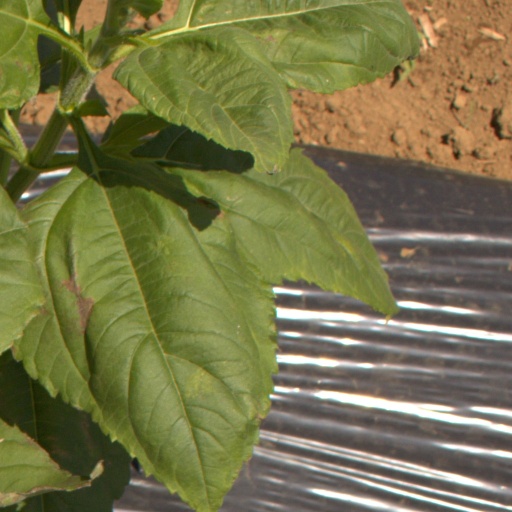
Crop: Jerusalem artichoke